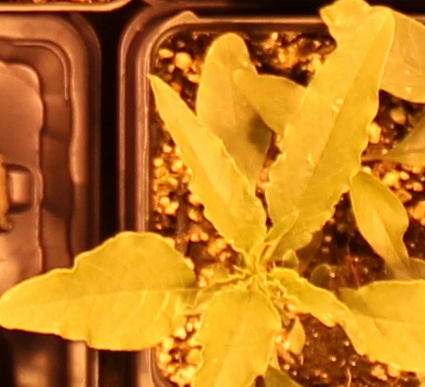
Label: Waterhemp